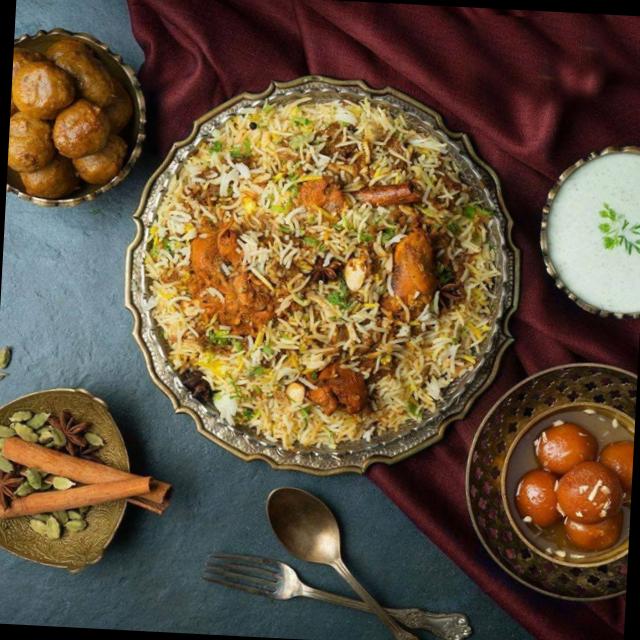
Dish: biryani